Kaliya Nayanar

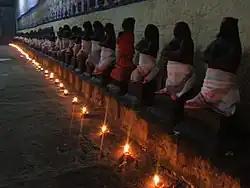
The idols of the Nayanars are found in many Shiva temples in Tamil Nadu.

A holy day in the Tamil month of Adi, when the moon enters the Jyeshtha nakshatra (lunar mansion) is assigned for worship of Kaliya Nayanar. Kaliya Nayanar receives collective worship as part of the 63 Nayanars. Their icons and brief accounts of his deeds are found in many Shiva temples in Tamil Nadu. Their images are taken out in procession in festivals.